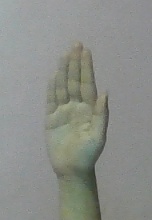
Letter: seen